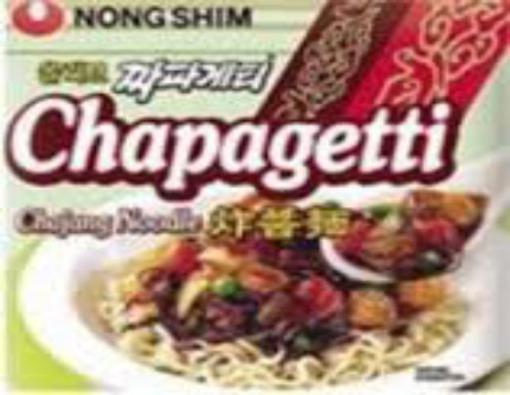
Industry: Food